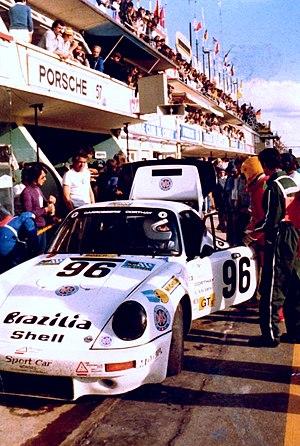
La Porsche 911 Carrera d'Antoine Salamin aux 24 heures du Mans 1977, lors d'un arrêt aux boxes